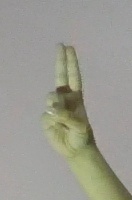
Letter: taa